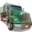
Label: truck